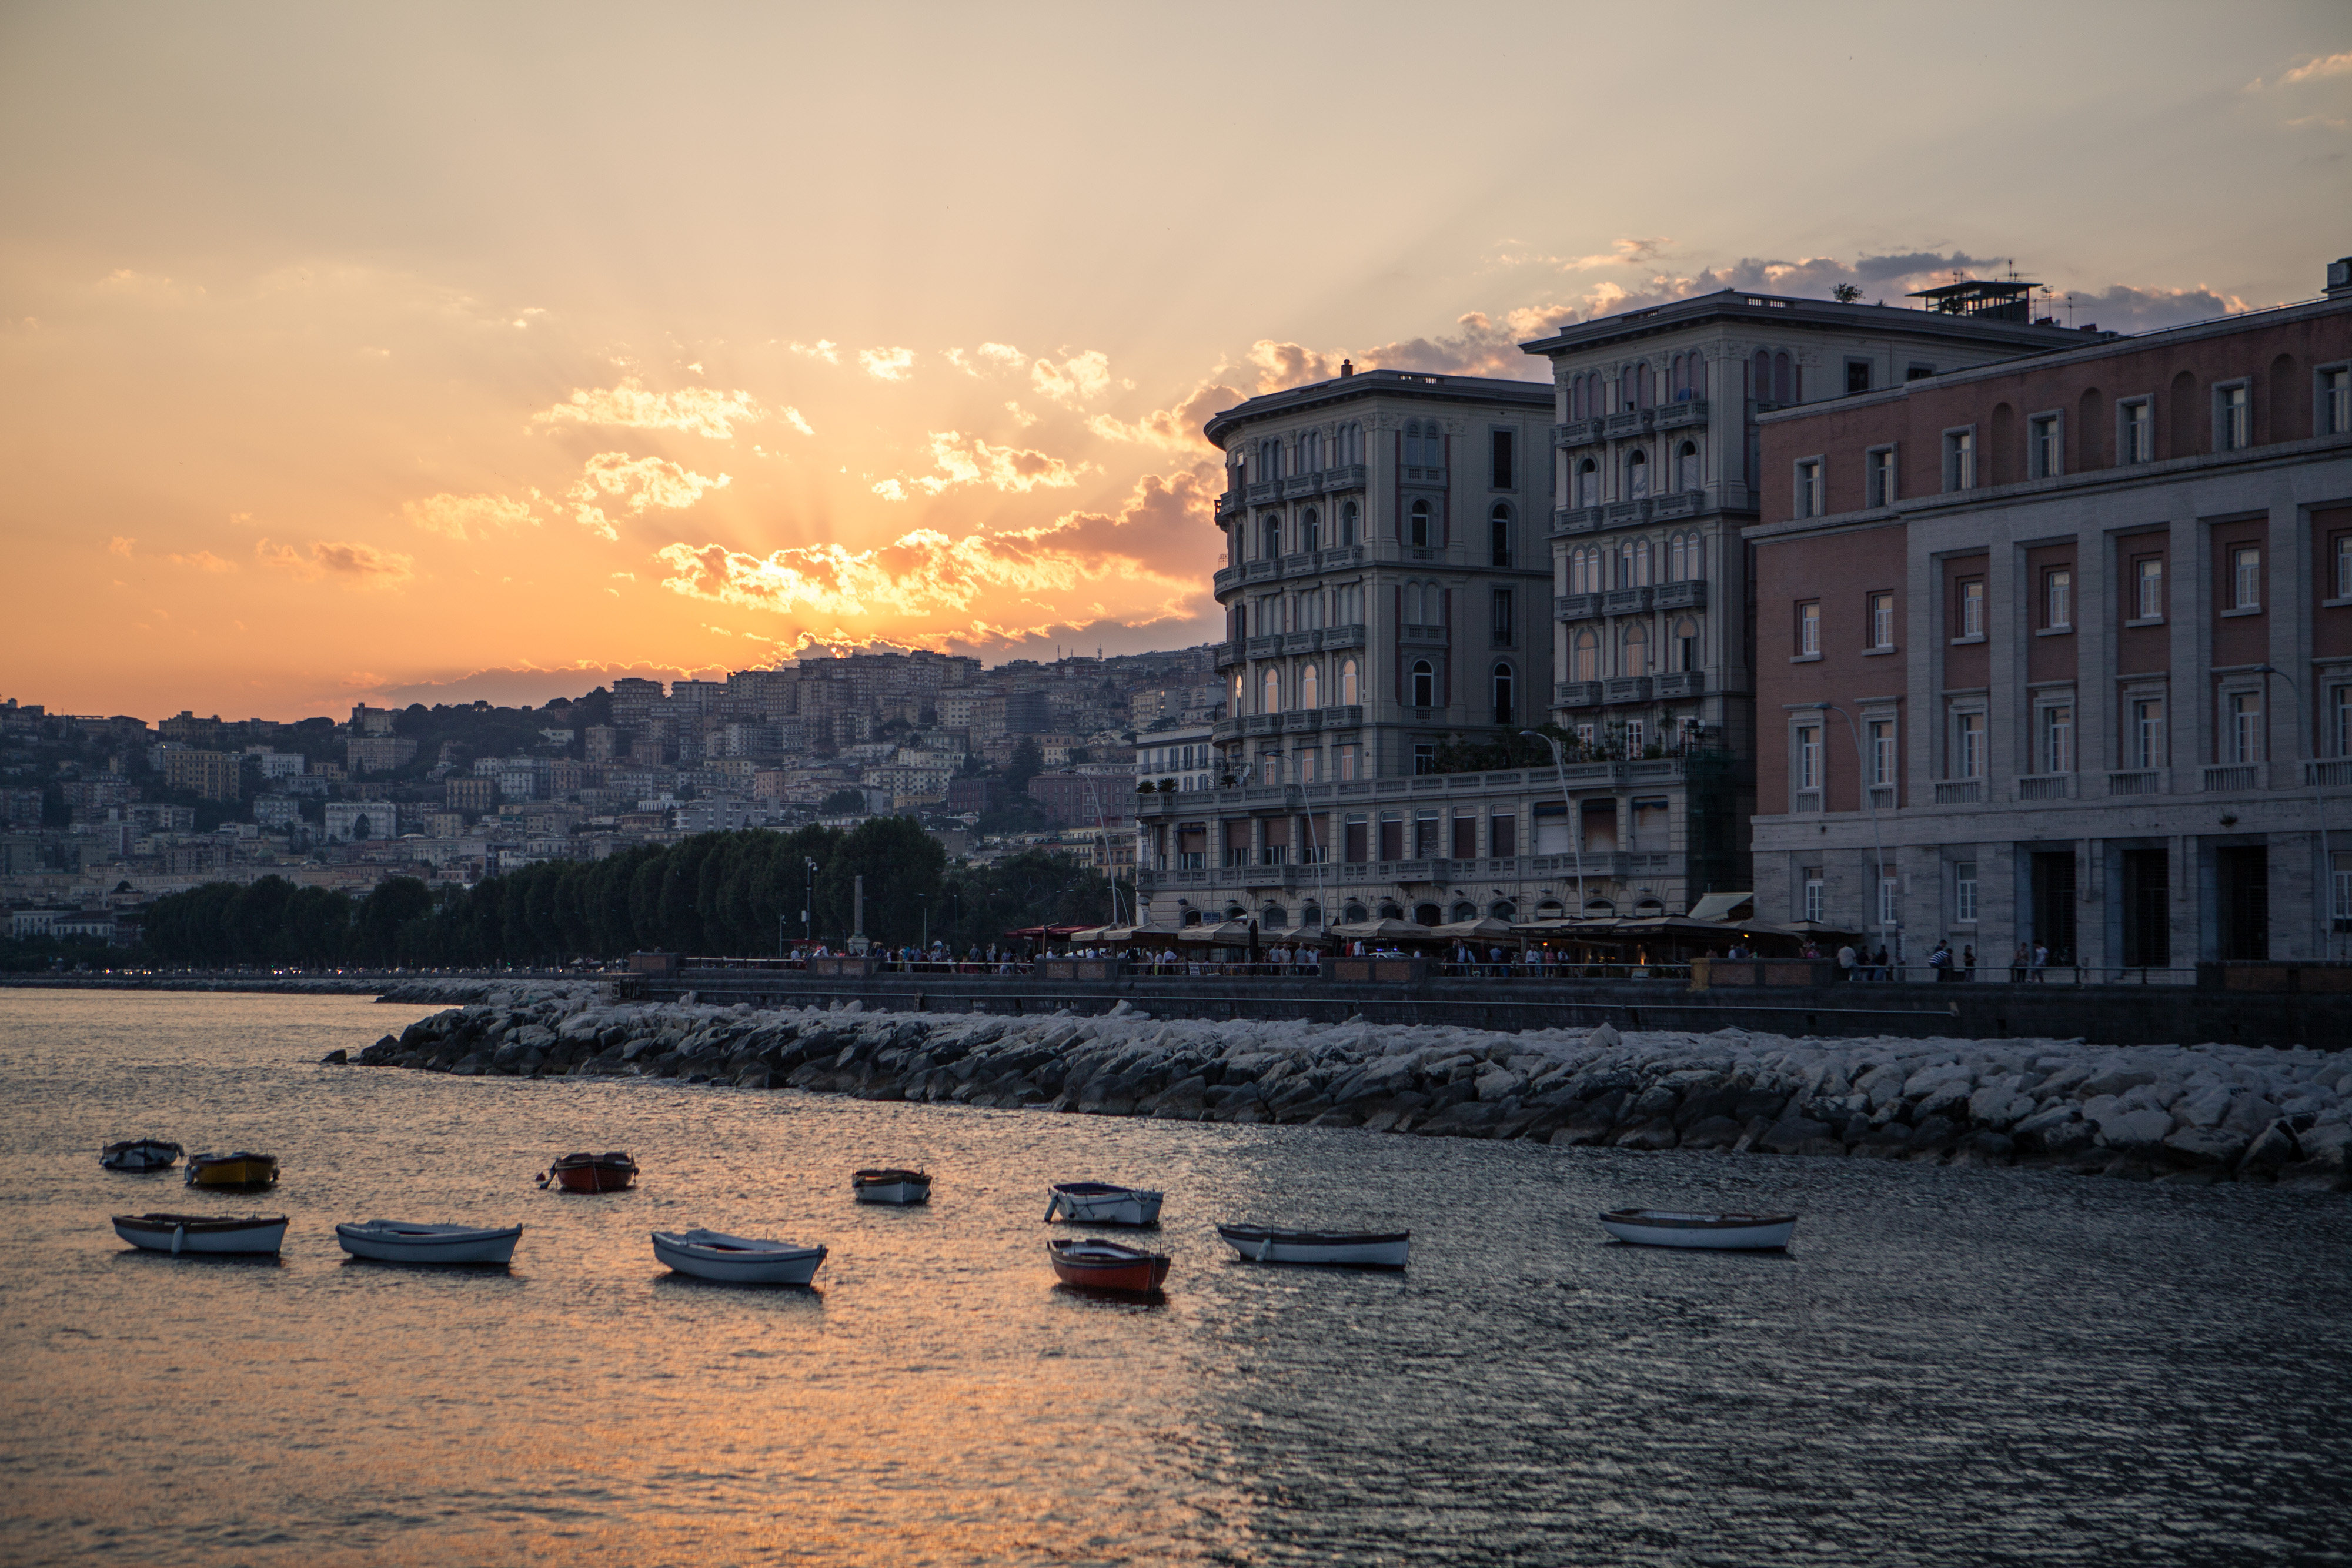
sky, body of water, water, waterway, sunset, cloud, sea, river, evening, town, horizon, morning, city, calm, atmosphere, architecture, reflection, ocean, sunlight, coast, dusk, channel, vacation, tourism, bank, photography, lake, building, afterglow, coastal and oceanic landforms, mountain, sunrise